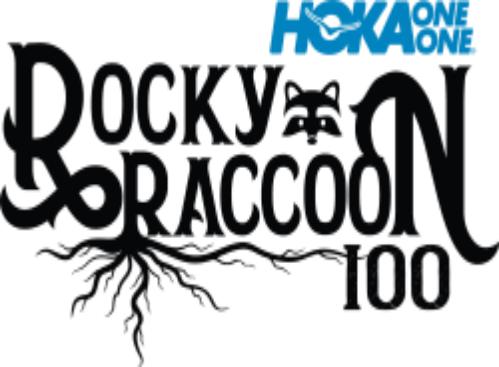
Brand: Hoka One One
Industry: Clothes